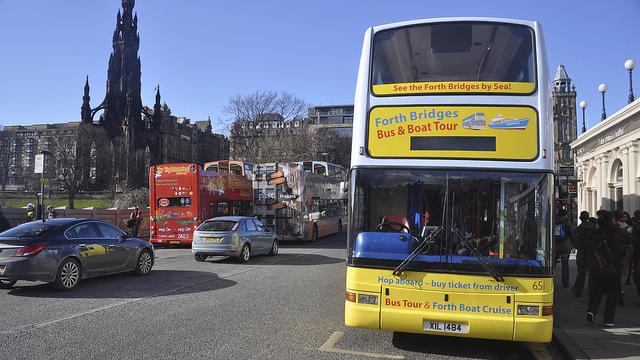
Yellow double decker bus being boarded on a city street.